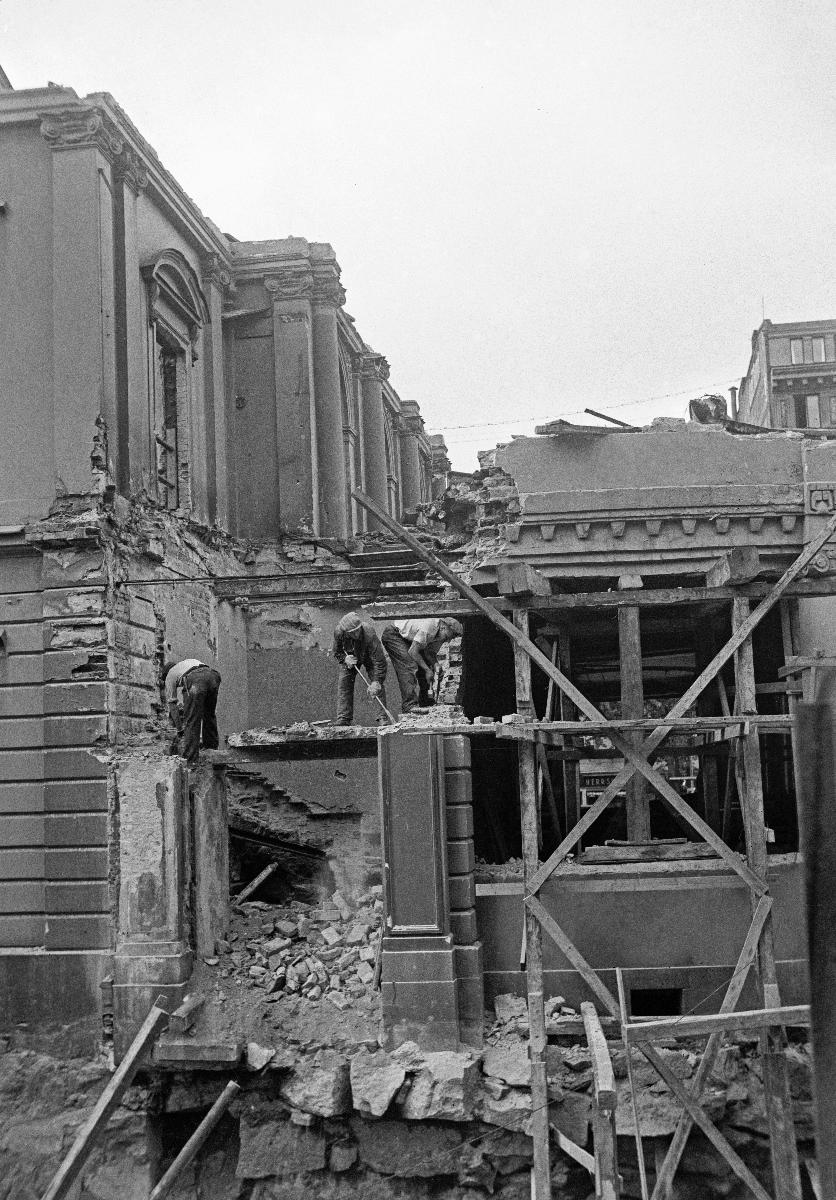
Ruotsalaisen Teatterin julkisivun uudelleenrakentaminen 1935
Ombyggnaden av Svenska Teaterns fasad 1935; Rebuilding of the facade of the Swedish Theatre 1935
sisällön kuvaus: Ruotsalaisen Teatterin julkisivun uudistaminen 1935. Vanhan julkisivun purkaminen Helsingissä 25.7.1935. content description: Renewal of the facade of the Swedish Theatre 1935. The demolition of the old facade, Helsinki 25.7.1935. innehållsbeskrivning: Förnyelsen av Svenska Teaterns fasad 1935. Gamla fasadens rivning, Helsingfors 25.7.1935.
Kuvaaja: Sundström, Hugo, kuvaaja
Vuosi: 1935
Paikka: Suomi, Uusimaa, Helsinki
Aiheet: HBL; teatteri; teatterirakennukset; rakennukset; ulkokuva; remontti; theatre; theatre buildings; buildings; exteriors; renovation; refurbishment; teaterbyggnader; byggnader; teater; exteriör; renovering; remont; ombygge